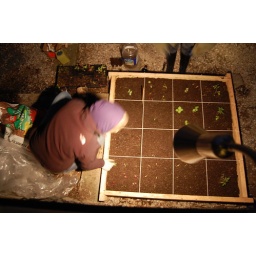
The boys stuck a light out the window above for us so we could see.